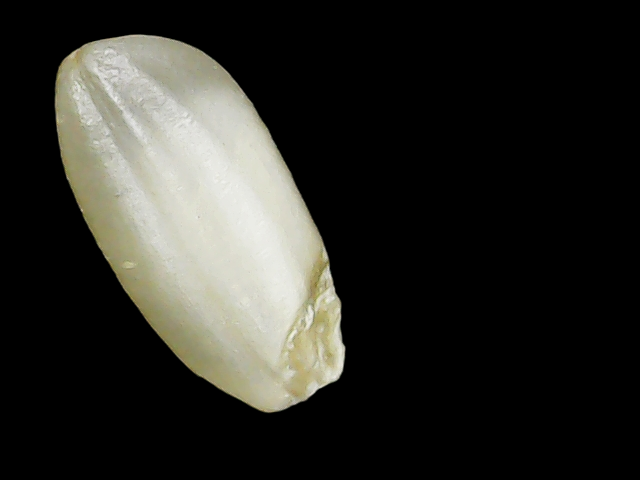
Rice variety: Binadhan10